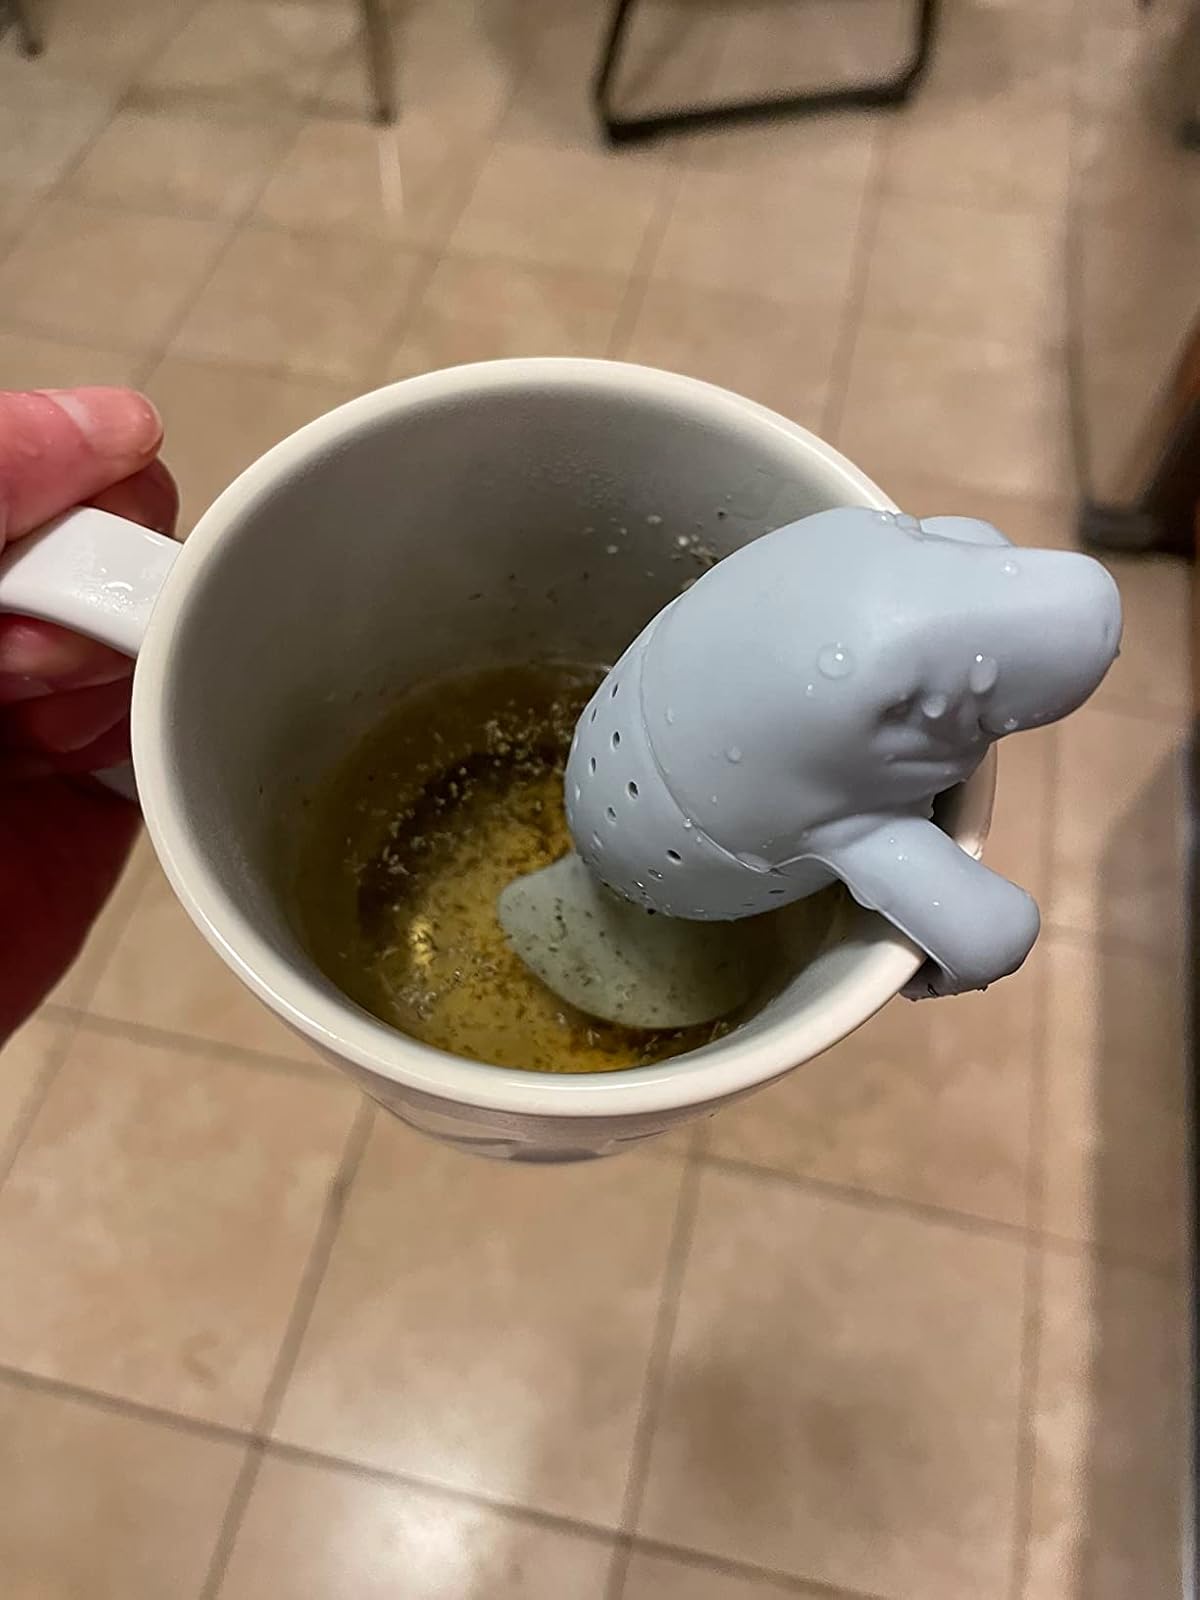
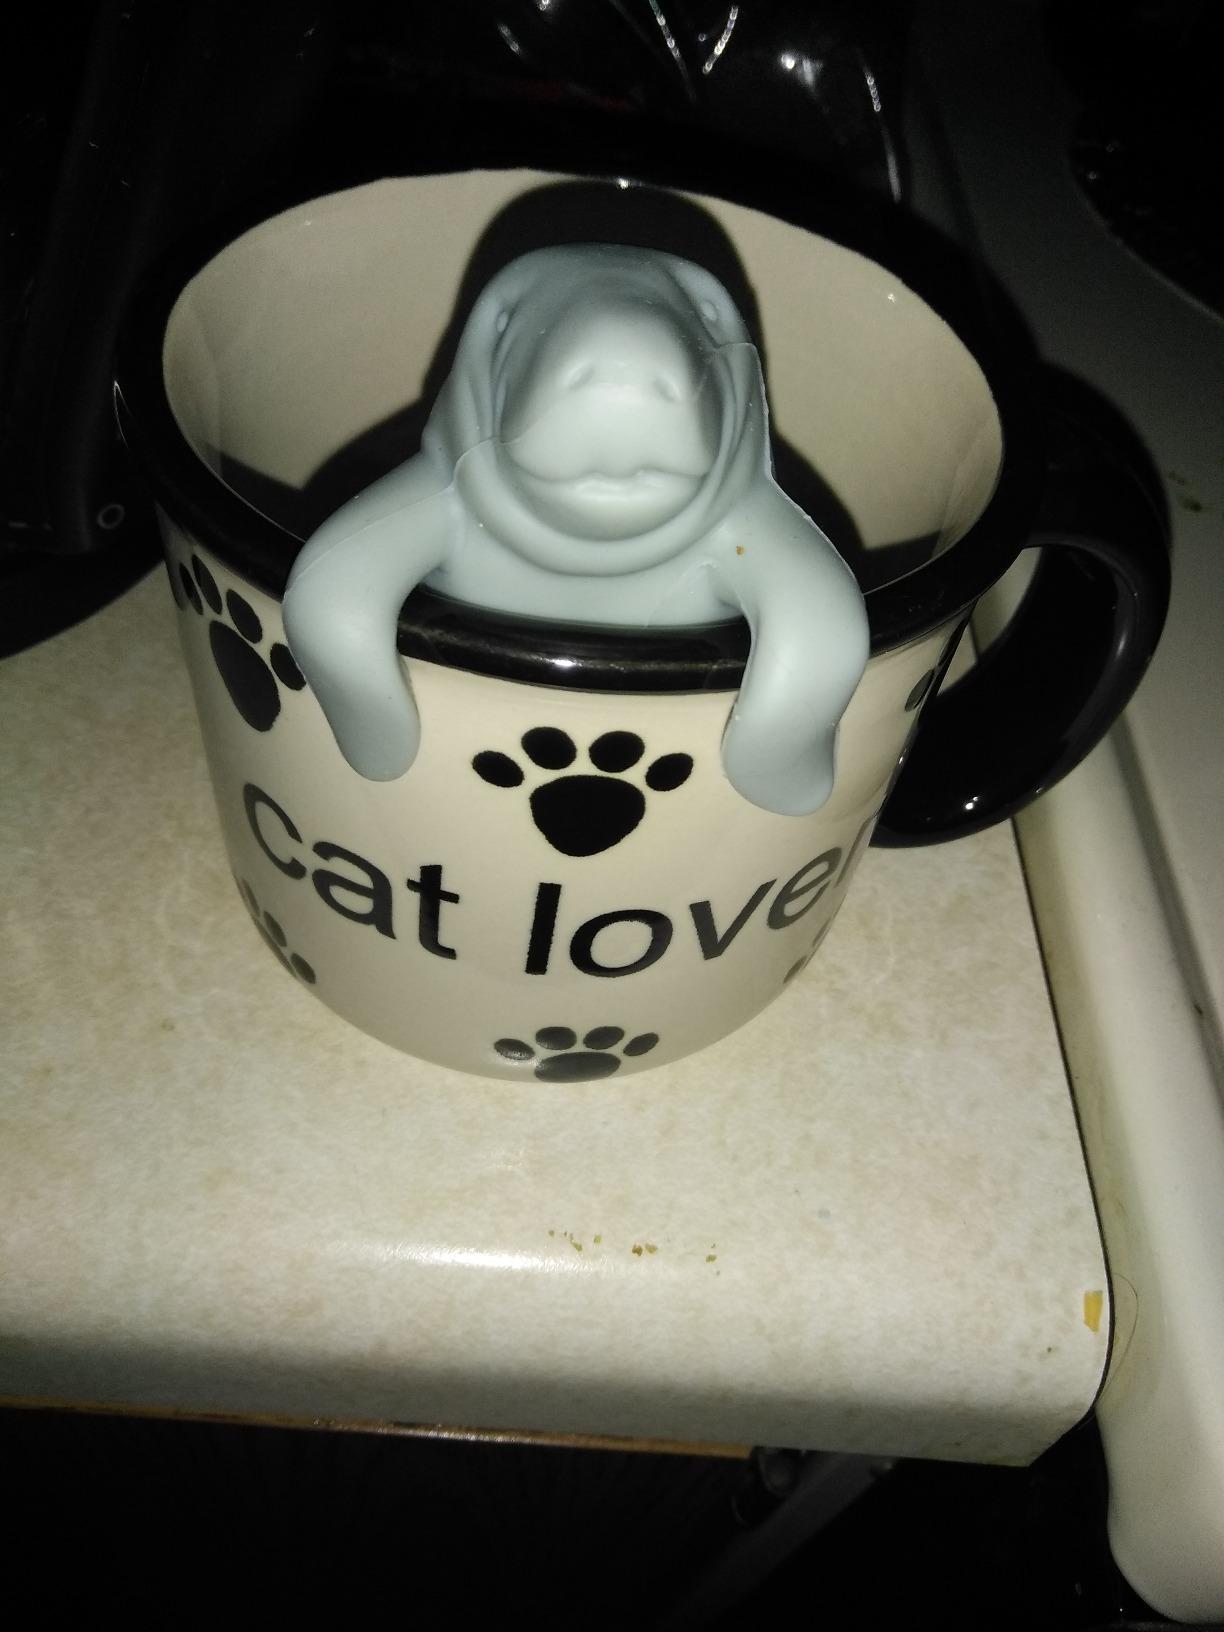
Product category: items_tea
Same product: yes